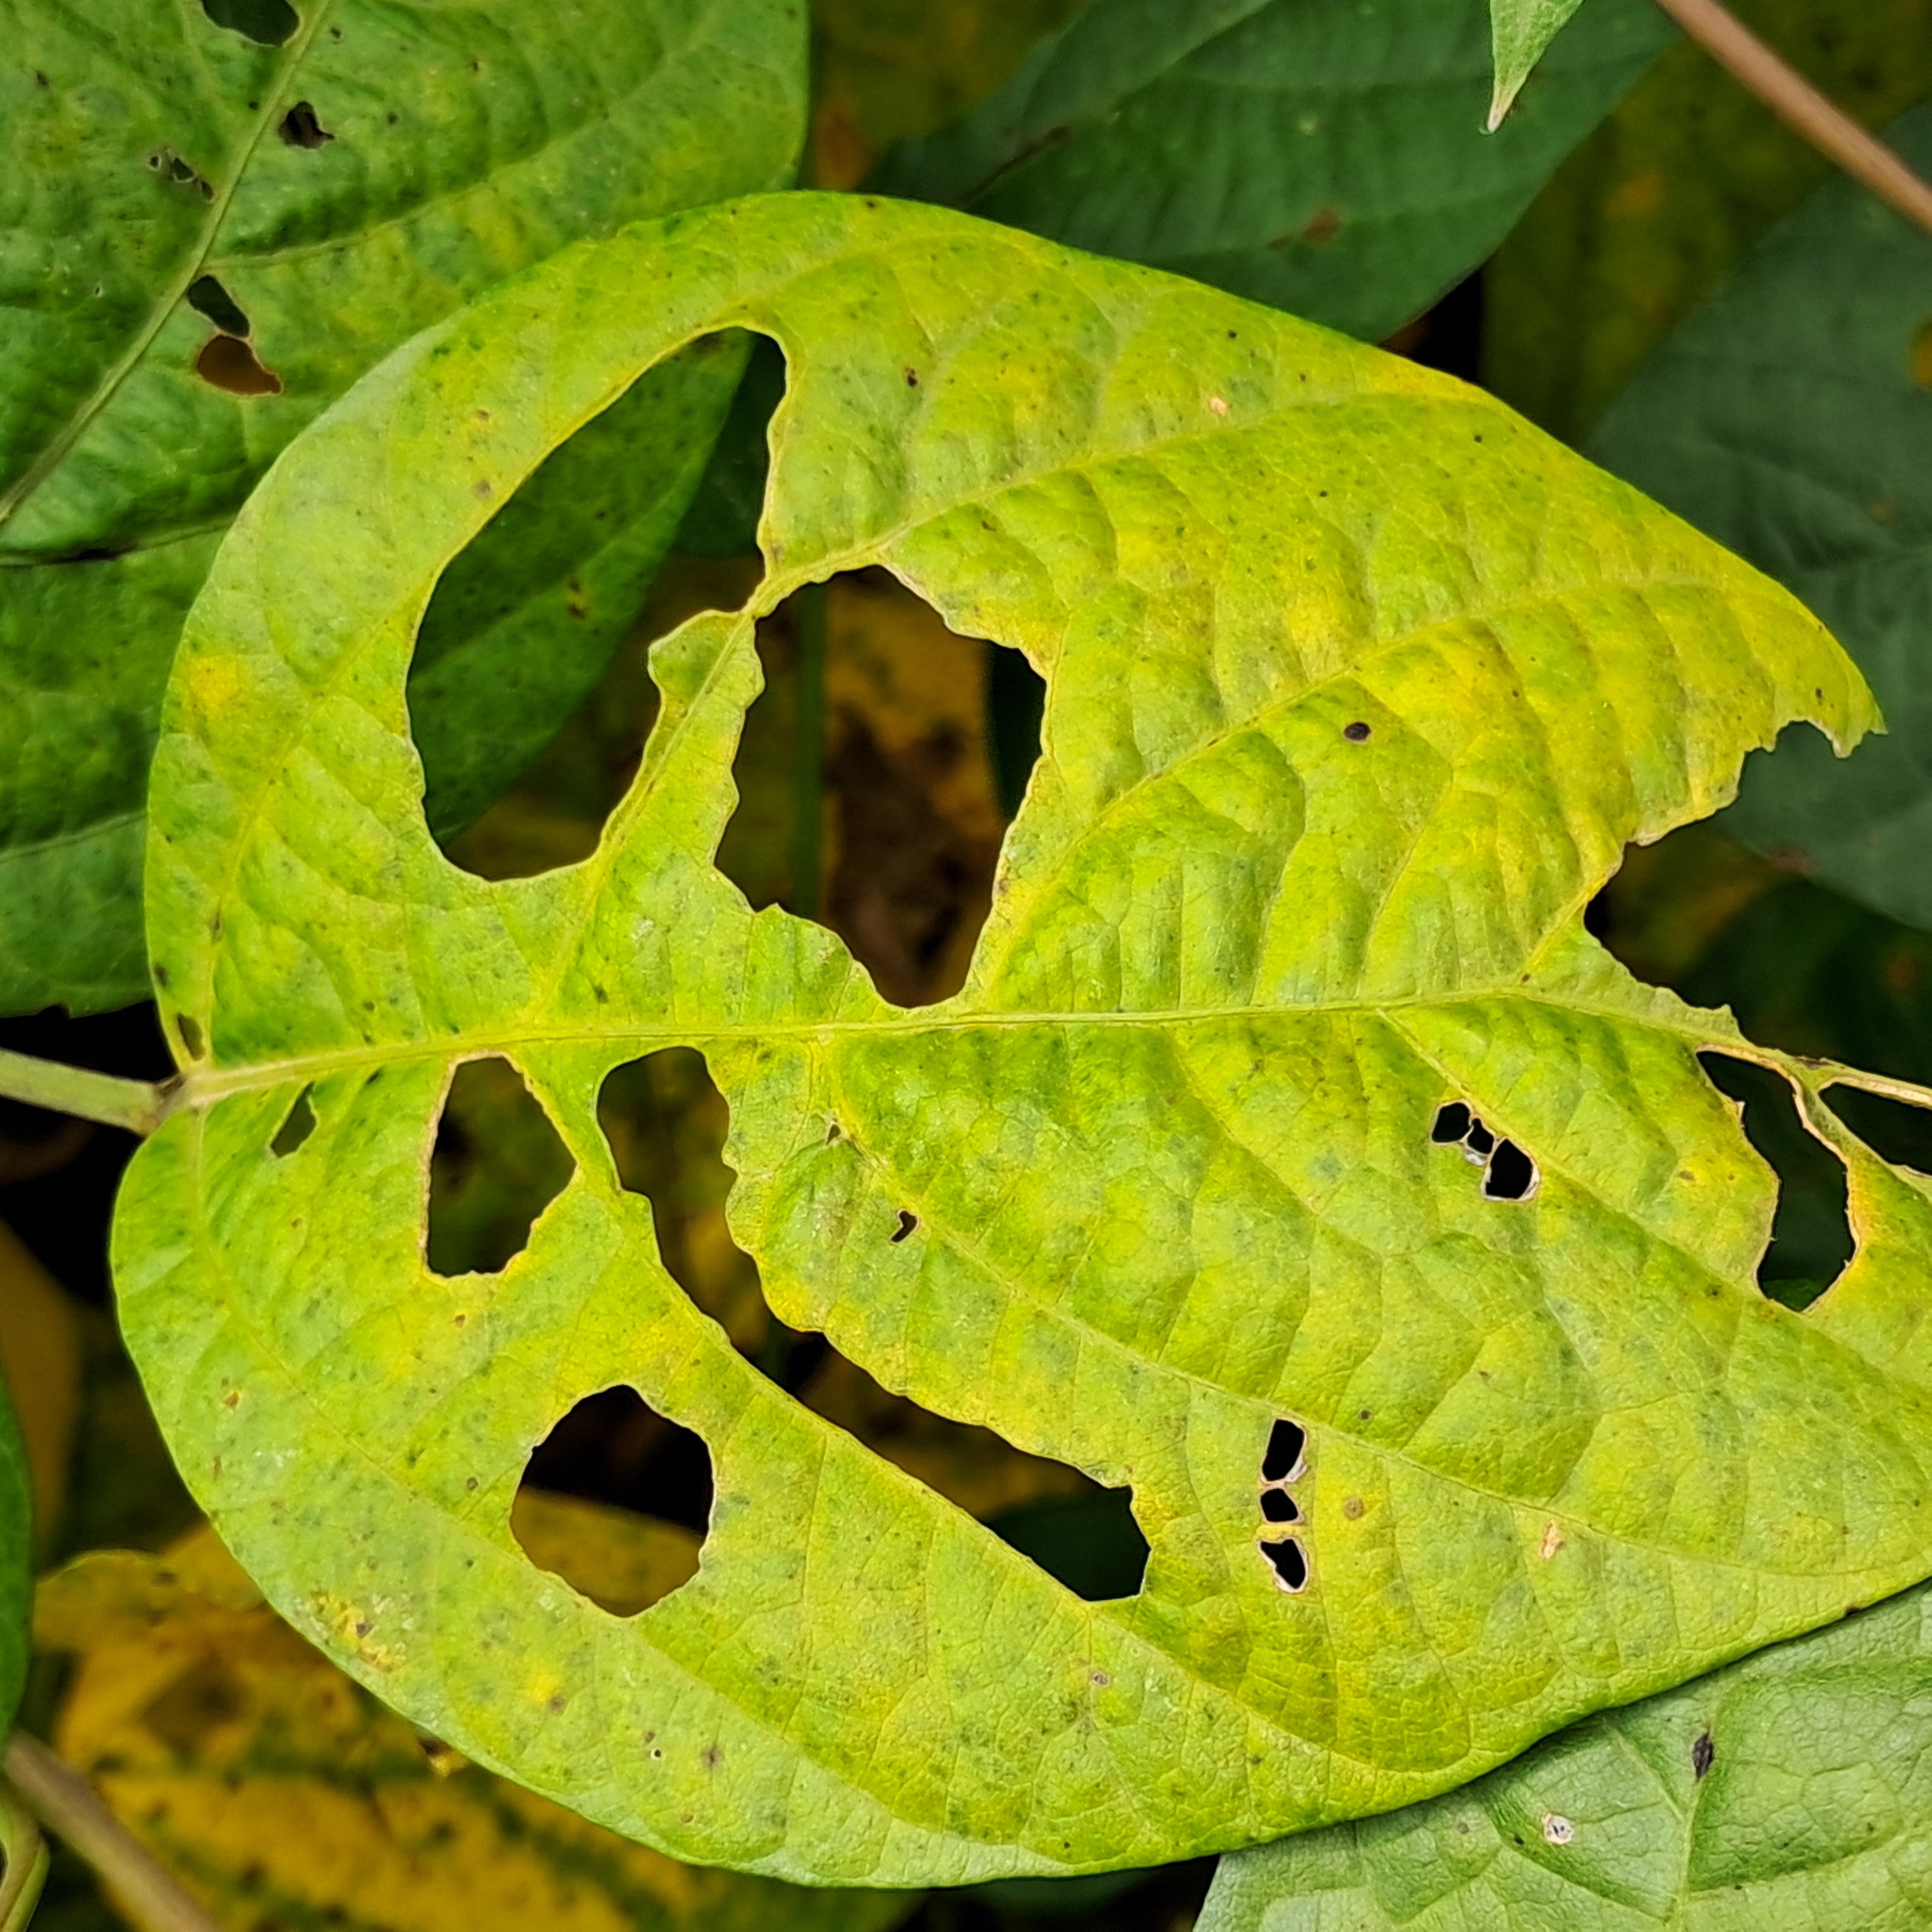
Label: Caterpillar_Semilooper_Pest